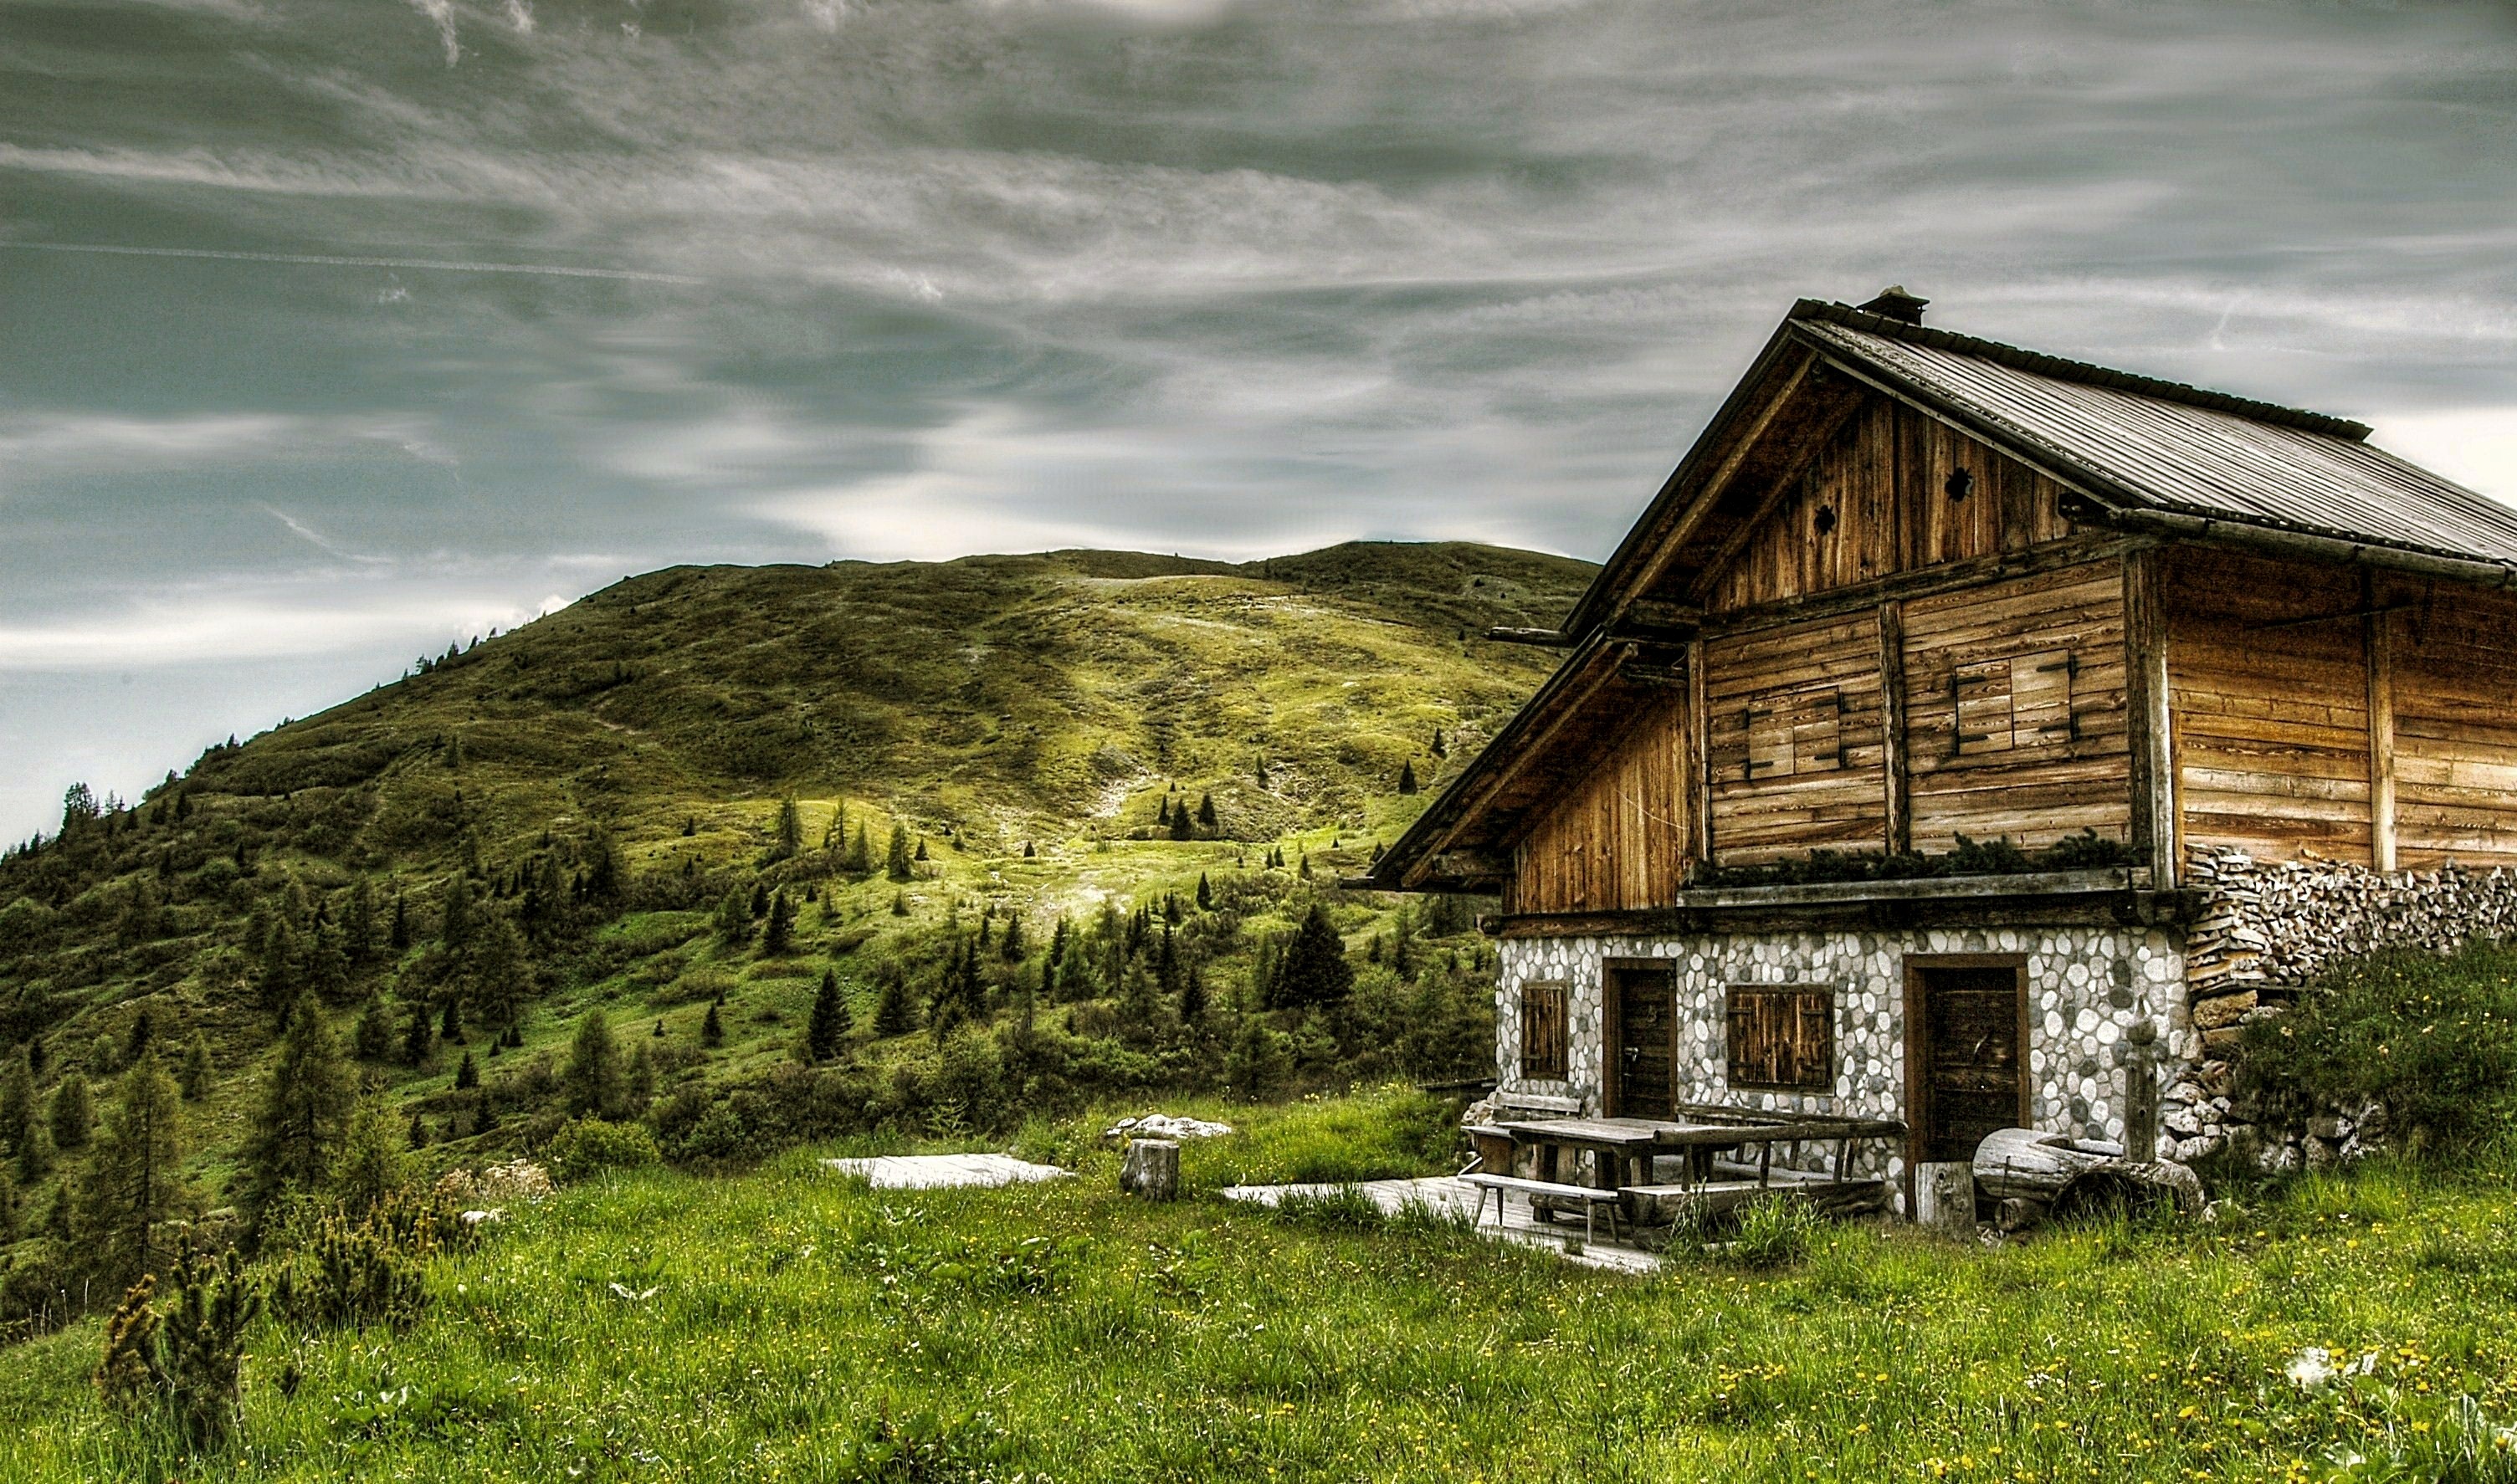
landscape, tree, nature, mountain, hiking, house, hill, mountain range, hut, village, italy, alpine, highland, clouds, mountains, alps, trentino, dolomites, rural area, unesco world heritage, mountainous landforms